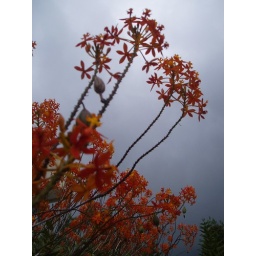
Red and orange flowers gives a sharp contrast against the dark clouds looming the skies.